Kirtland Air Force Base

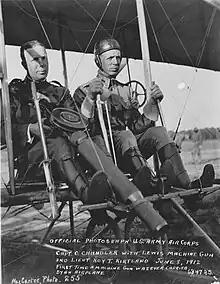
Roy Kirtland (at right), flying a Wright 1911 Model B Flyer

Kirtland Air Force Base was named for Colonel Roy C. Kirtland (1874–1941) in February 1942. Colonel Kirtland learned to fly in 1911 in one of the first Wright airplanes at Dayton, Ohio. During World War I, he organized and commanded a regiment of mechanics and served as an inspector of aviation facilities. Recalled from retirement in 1941 at age 65, he was oldest military pilot in the Air Corps. Colonel Kirtland died of a heart attack on 2 May 1941 at Moffett Field, California.